1935 Katanning state by-election

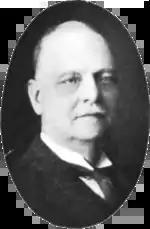
The by-election was necessitated by the death at sea of Arnold Piesse "(pictured)", who had been the sitting member since the 1930 state election.

A by-election for the seat of Katanning in the Western Australian Legislative Assembly was held on 31 August 1935, following the death of the sitting member, Arnold Piesse of the Country Party. Six candidates contested the election, including three endorsed Country candidates. Neither of the two other major parties, Labor and the Nationalists, fielded candidates. The campaign focused mainly on local issues, and no candidate received more than a quarter of the vote. With preferential voting in use, endorsed Country Party candidate Arthur Watts was elected over unendorsed Country Party candidate Nelson Lemmon after five rounds of counting, beginning Watts' 27-year career in the Legislative Assembly.